Secure Shell

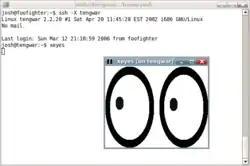
Example of tunneling an X11 application over SSH: the user 'josh' has "SSHed" from the local machine 'foofighter' to the remote machine 'tengwar' to run xeyes.

protocol to provide a split-pane GUI with drag-and-drop. The open source Windows program WinSCP provides similar file management (synchronization, copy, remote delete) capability using PuTTY as a back-end. Both WinSCP and PuTTY are available packaged to run directly off a USB drive, without requiring installation on the client machine. Crostini on ChromeOS comes with OpenSSH by default. Setting up an SSH server in Windows typically involves enabling a feature in the Settings app.